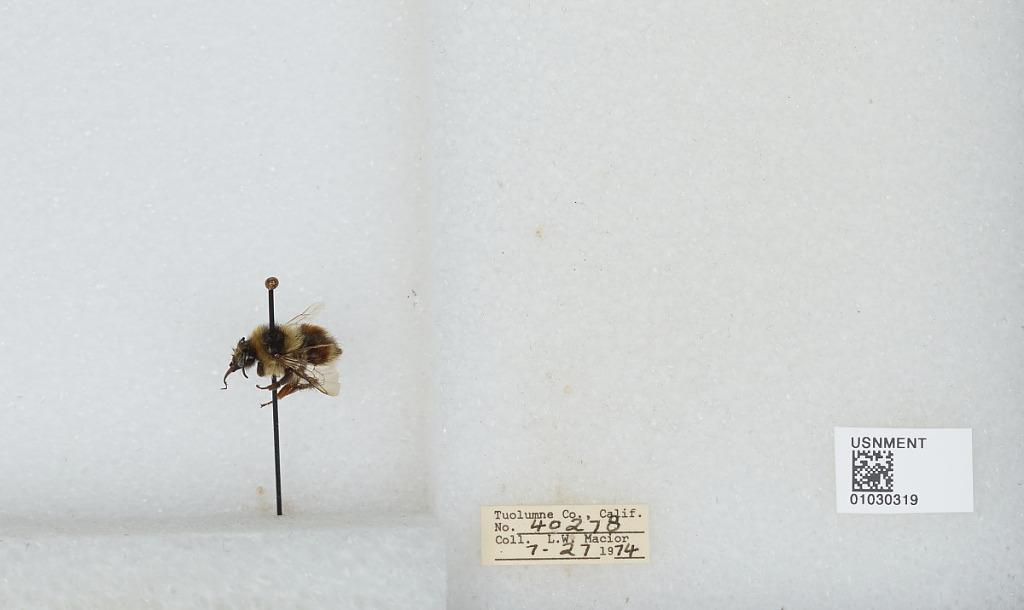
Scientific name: Bombus (Cullumanobombus) rufocinctus Cresson
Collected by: L. Macior
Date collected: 1974-7-27
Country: United States
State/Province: California
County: Tuolumne
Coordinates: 38.02, -119.93